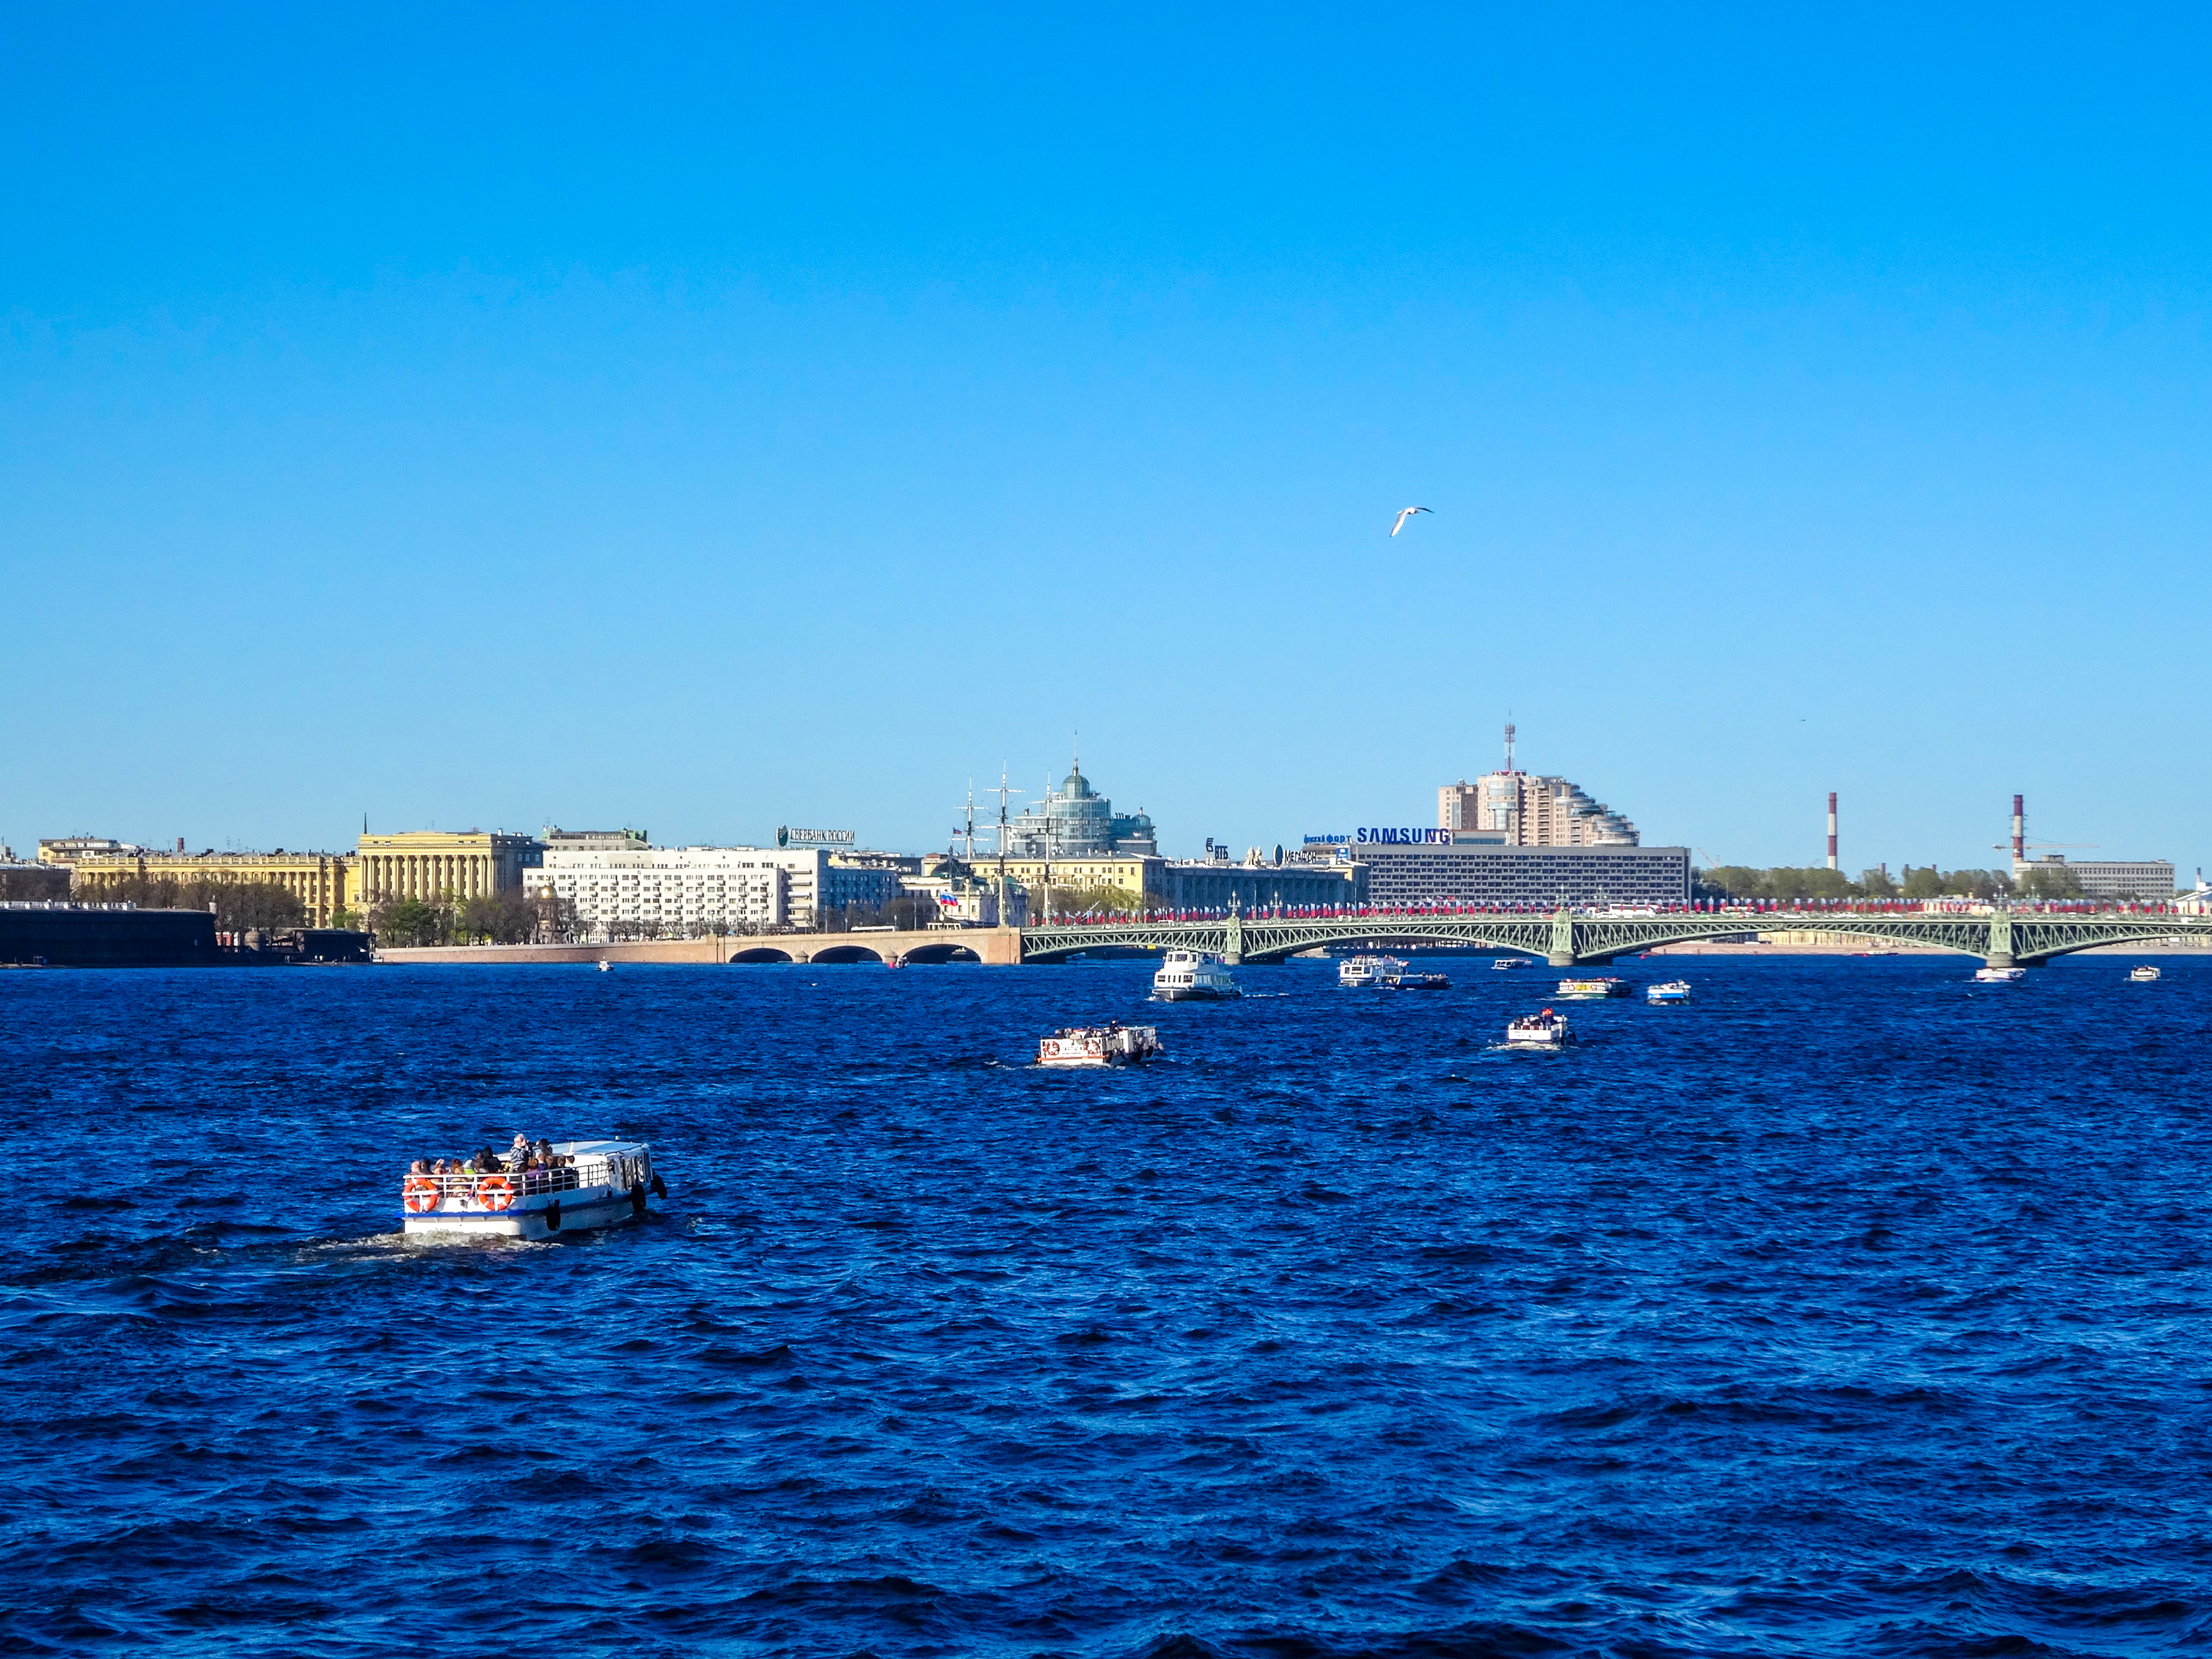
ships, river, bridge, urban, city, water, sky, tourism, saint, petersburg, russia, saint petersburg, watercraft, waterway, boat, boats and boating equipment and supplies, horizon, naval architecture, boating, channel, sea, ship, speedboat, water transportation, skyline, public transport, skiff